Nonsuch (sailboat)

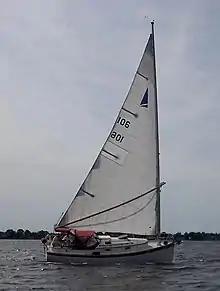
Nonsuch 26

The Nonsuch series of boats are generally considered to be very sturdily built boats. In his review, Paul Howard states that two Nonsuches, David Philpott's "Serenity IV" and Brian Shelley's "Saci IV", were abandoned at sea, found floating months later, and were refurbished and are sailing today.